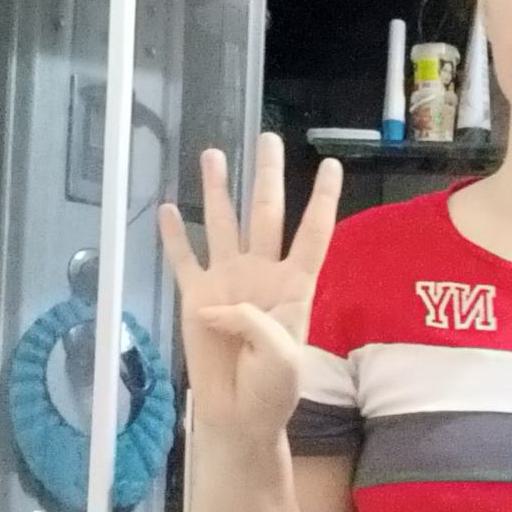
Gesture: four